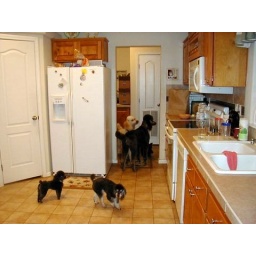
dogs in the kitchen